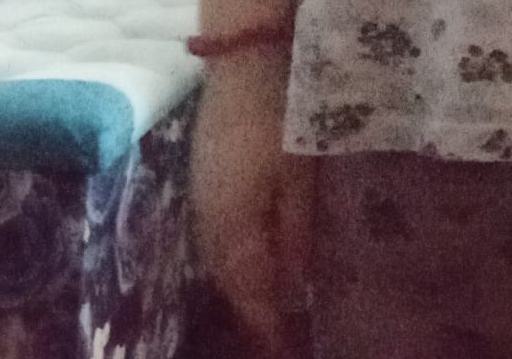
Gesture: no_gesture